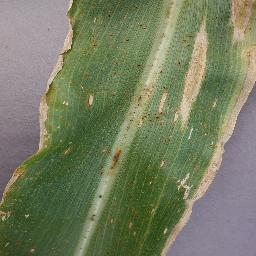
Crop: corn
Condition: (maize)_northern_blight